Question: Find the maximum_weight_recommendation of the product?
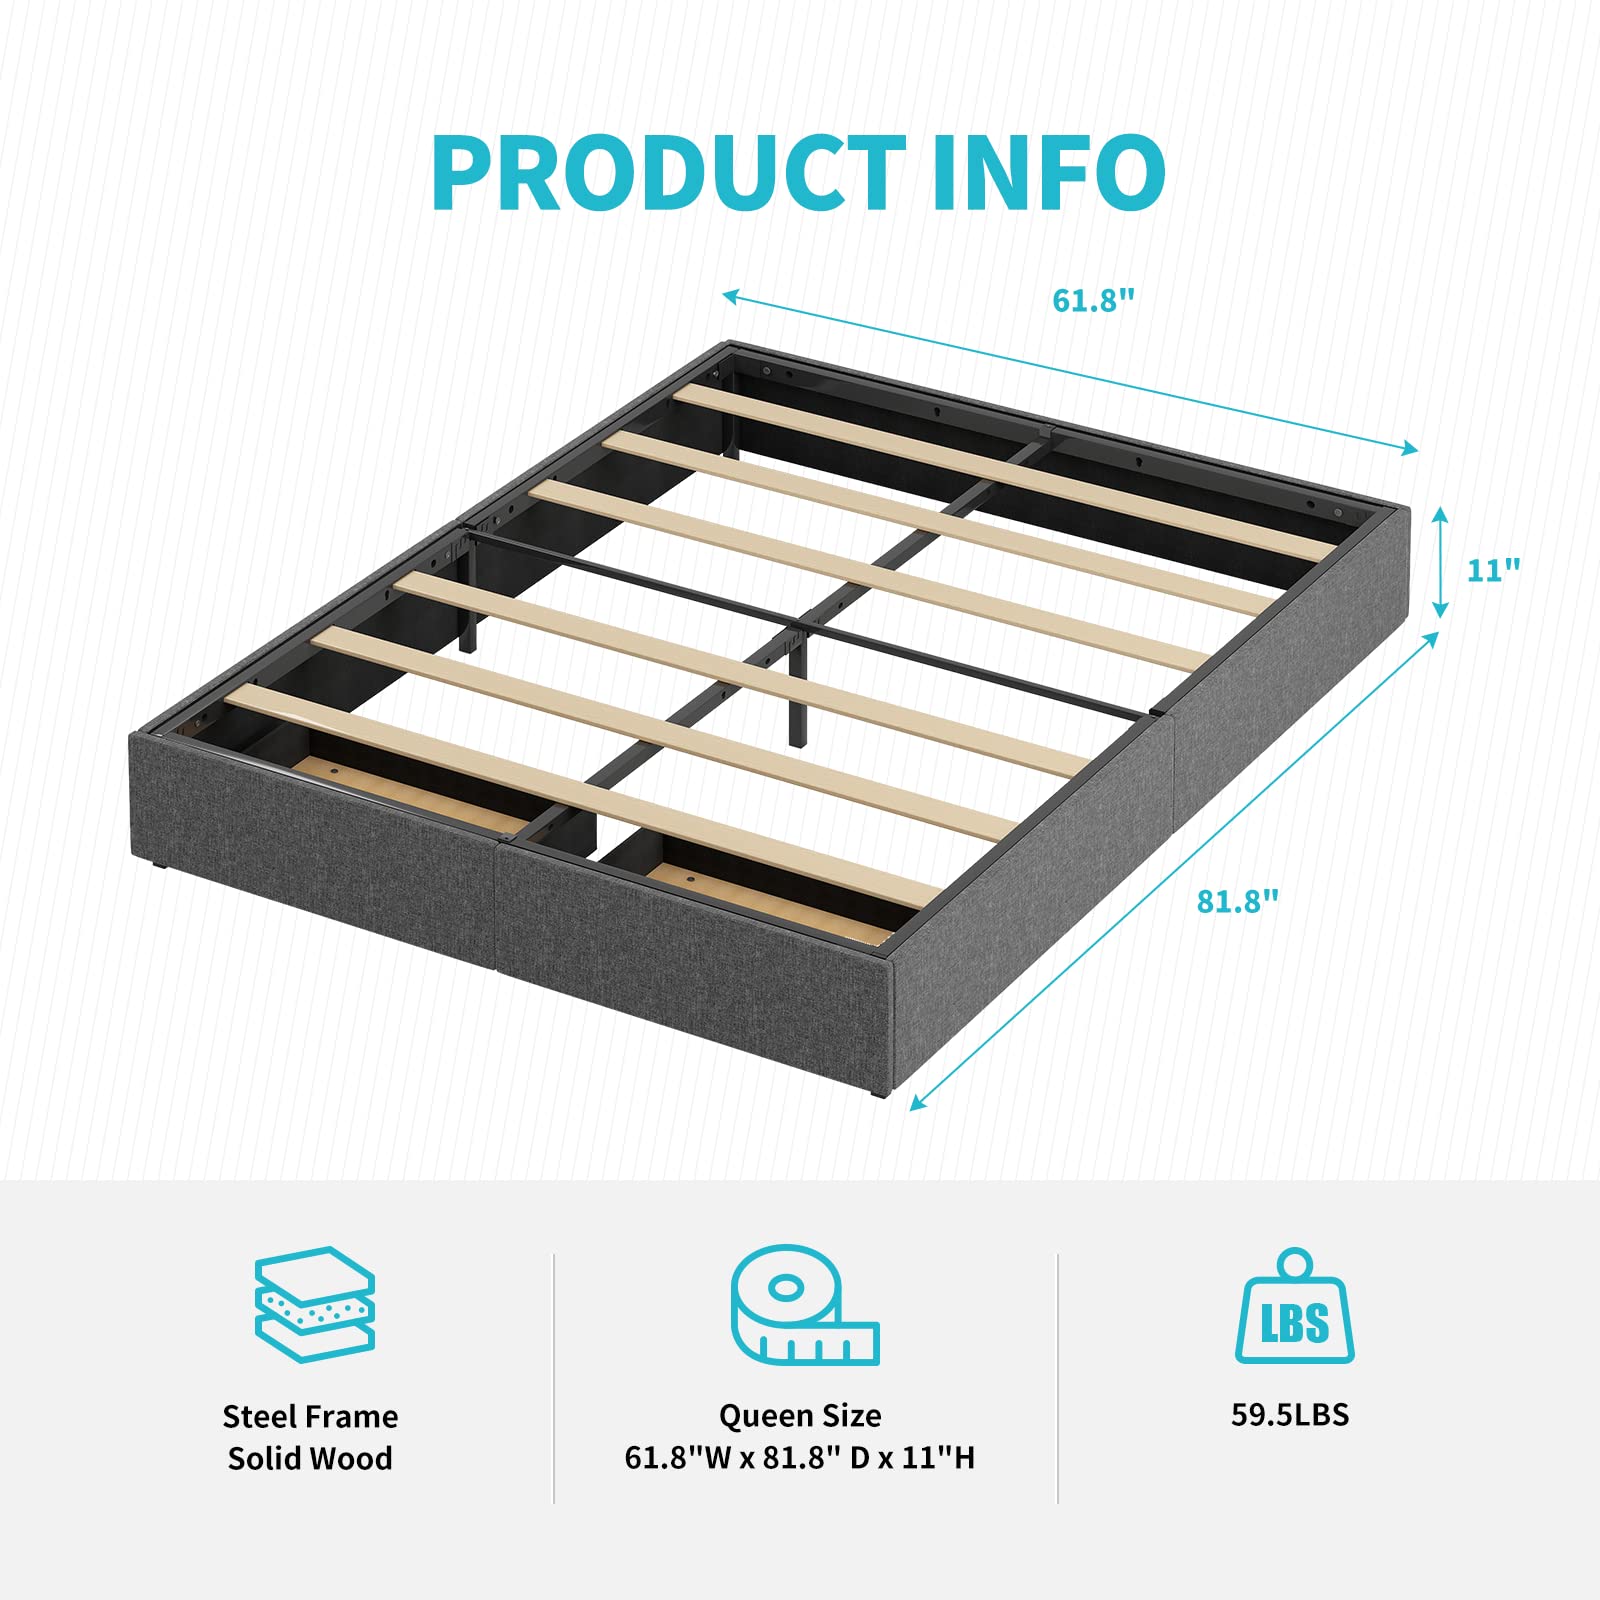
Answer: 59.5 pound